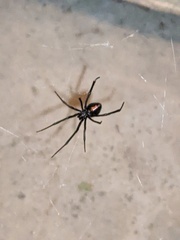
Species: Lactrodectus_hesperus